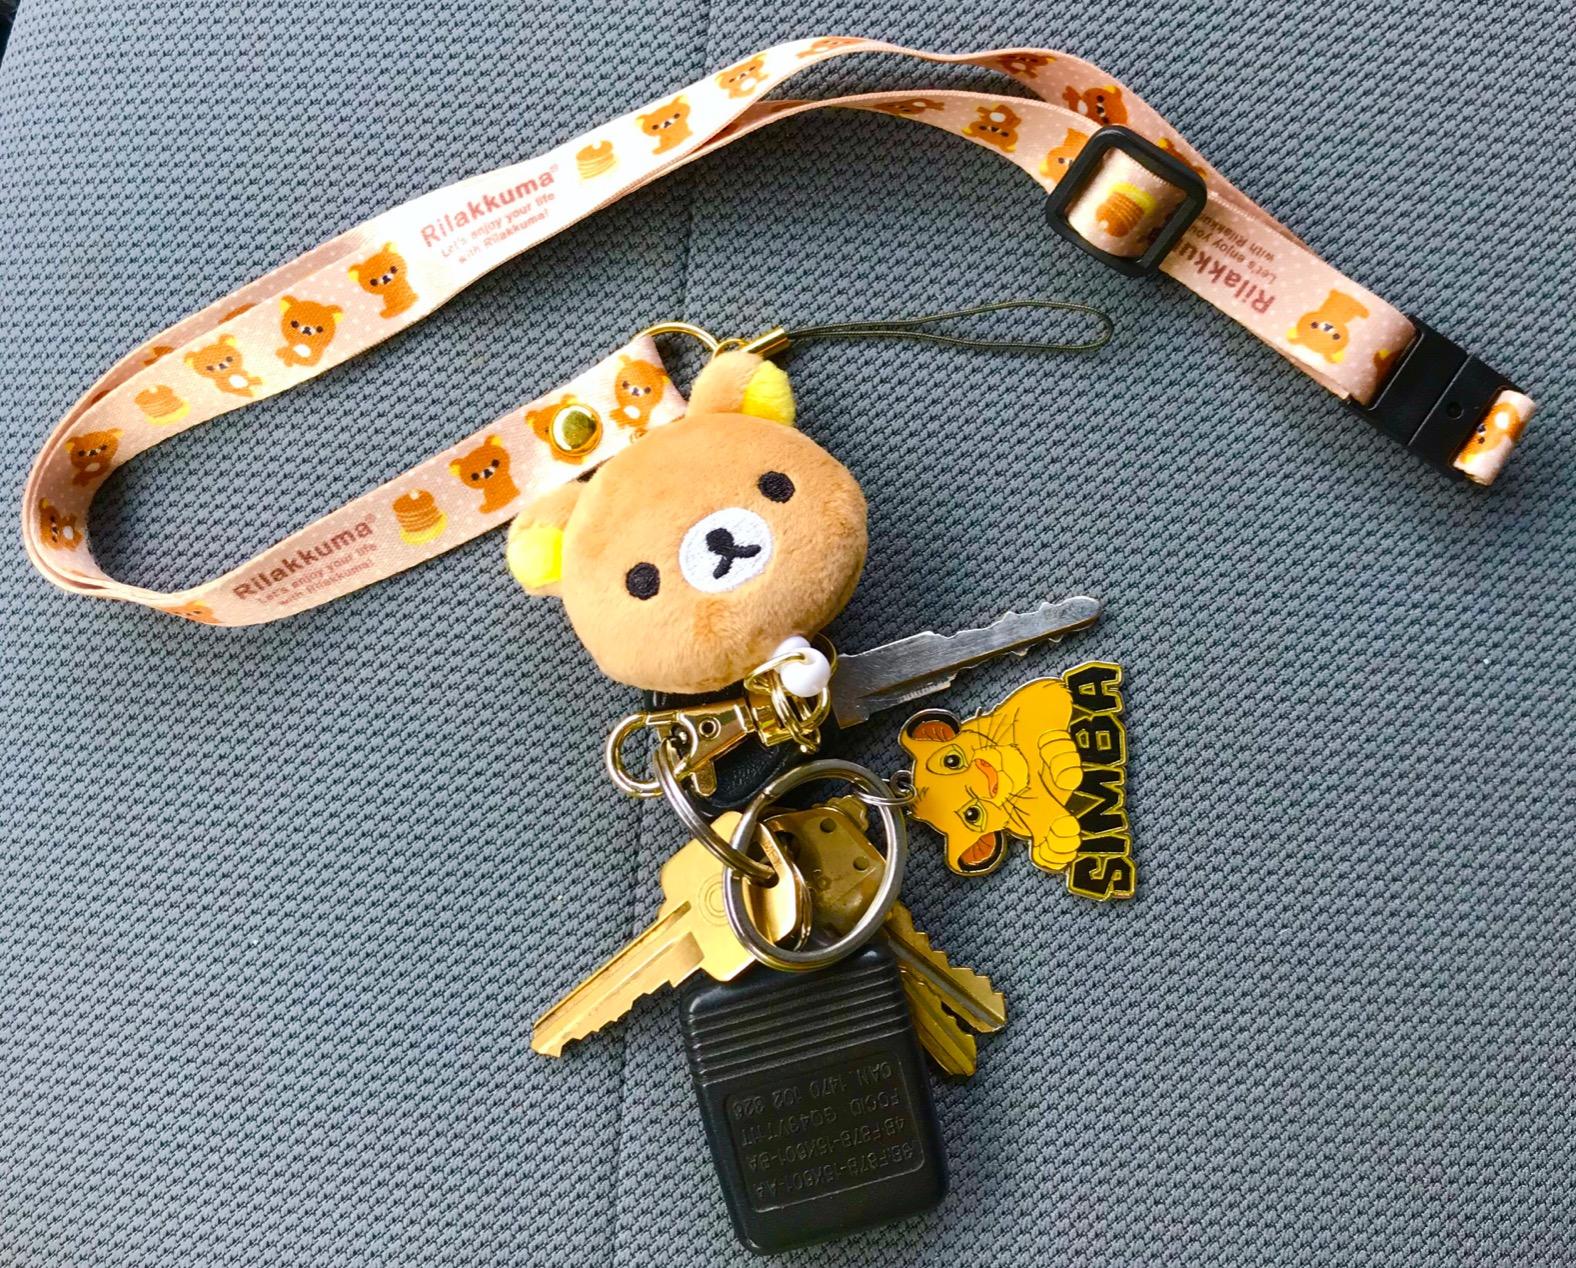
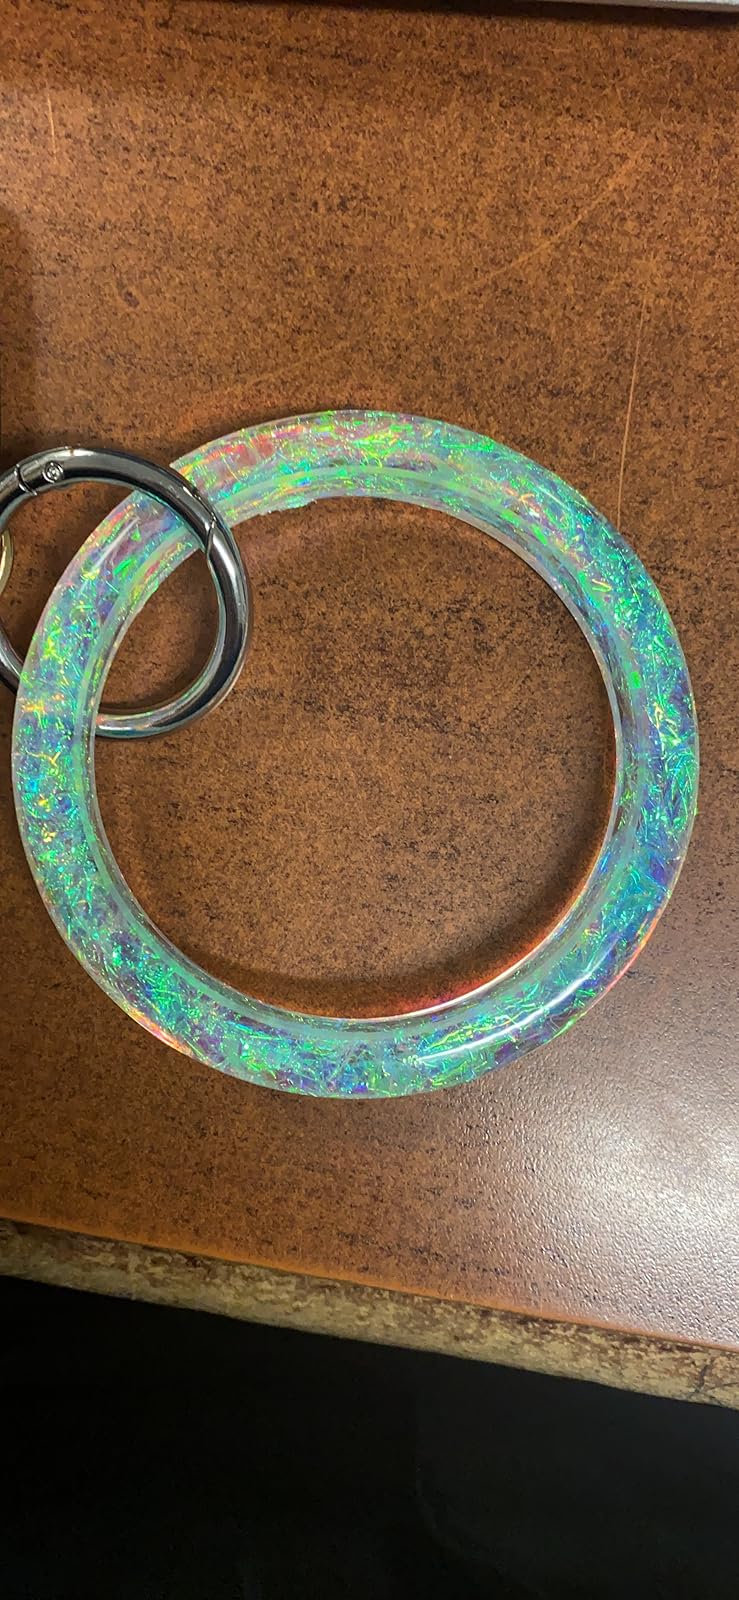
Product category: accessories_keychain
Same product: no